White Rabbits (sculptors)

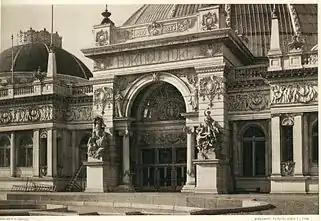
Horticultural Building

The White Rabbits were a group of women sculptors who worked with Lorado Taft at the World's Columbian Exposition in 1893.